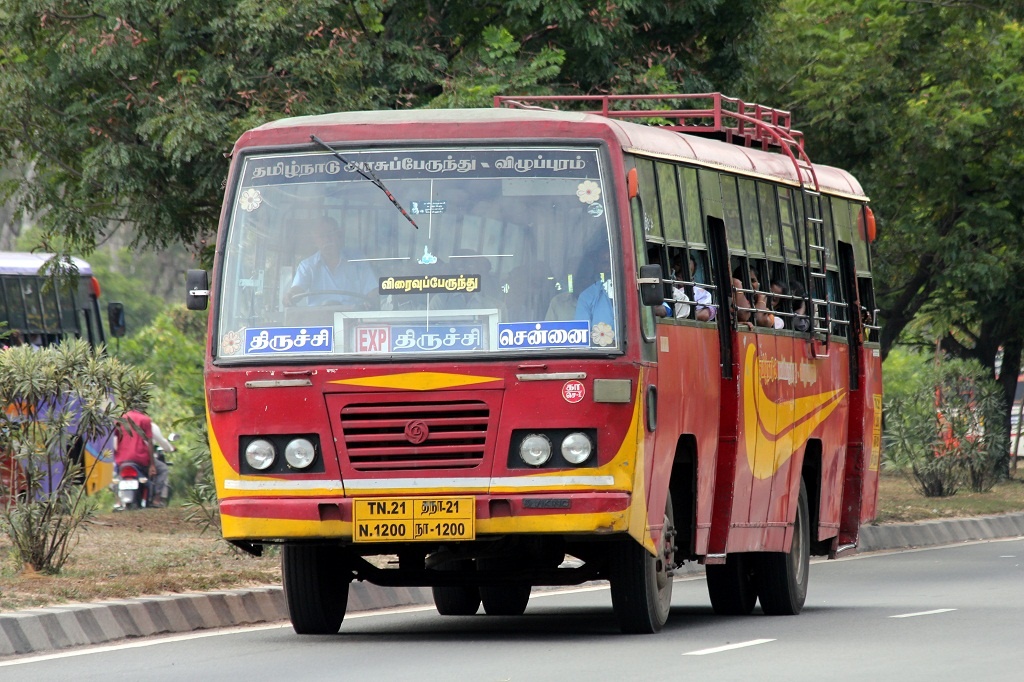
TNSTC bus